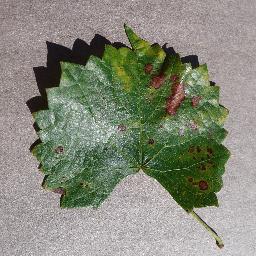
Label: Grape___Esca_(Black_Measles)